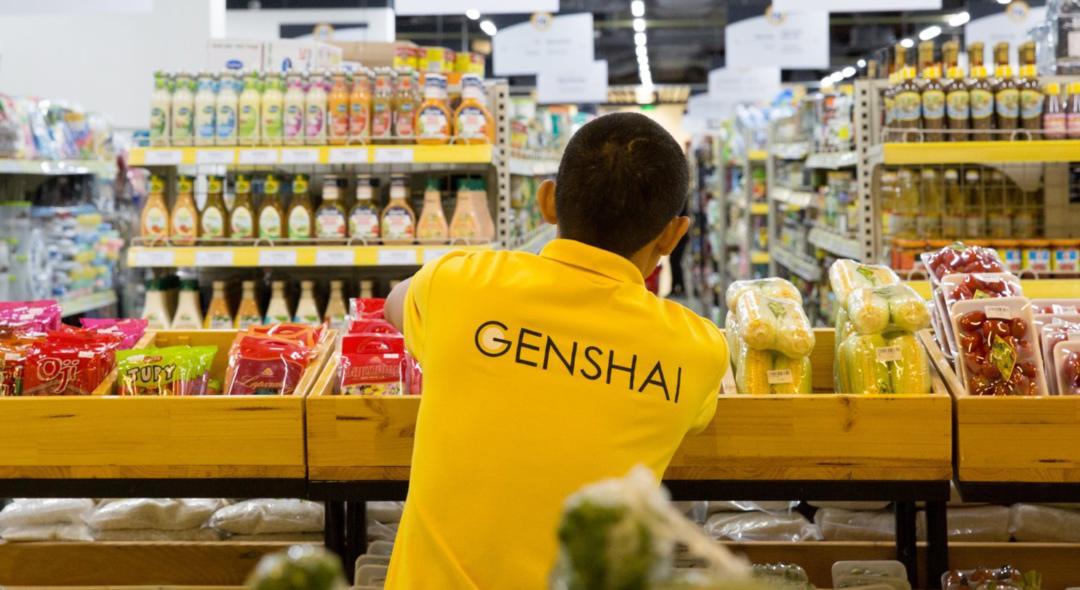
có một người đàn ông mặc áo vàng đang đứng trước một quầy hàng